Charles Emmanuel Biset

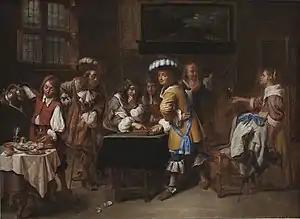
Tric-trac players

The headmen of the Antwerp schutterij De Oude Voetboog are known to have ordered a group portrait from Biset. It is likely that this work is the large composition referred to as "The Legend of William Tell shown to the Antwerp Schutterij of St Sebastian". This work, which is now in the Royal Museums of Fine Arts of Belgium, was made for the hall of the Antwerp schutterij pursuant to a contract made before a notary on 28 April 1672. The work is a collaboration with Philips Augustijn Immenraet and Wilhelm Schubert van Ehrenberg. The architecture is painted by Wilhelm Schubert van Ehrenberg and the landscape by Philips Augustijn Immenraet and the rest by Charles Emmanuel Biset. The composition uses the tale of William Tell to create a group portrait of the leading members of the schutterij.